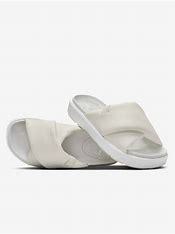
Brand: Jordan
Model: Sophia